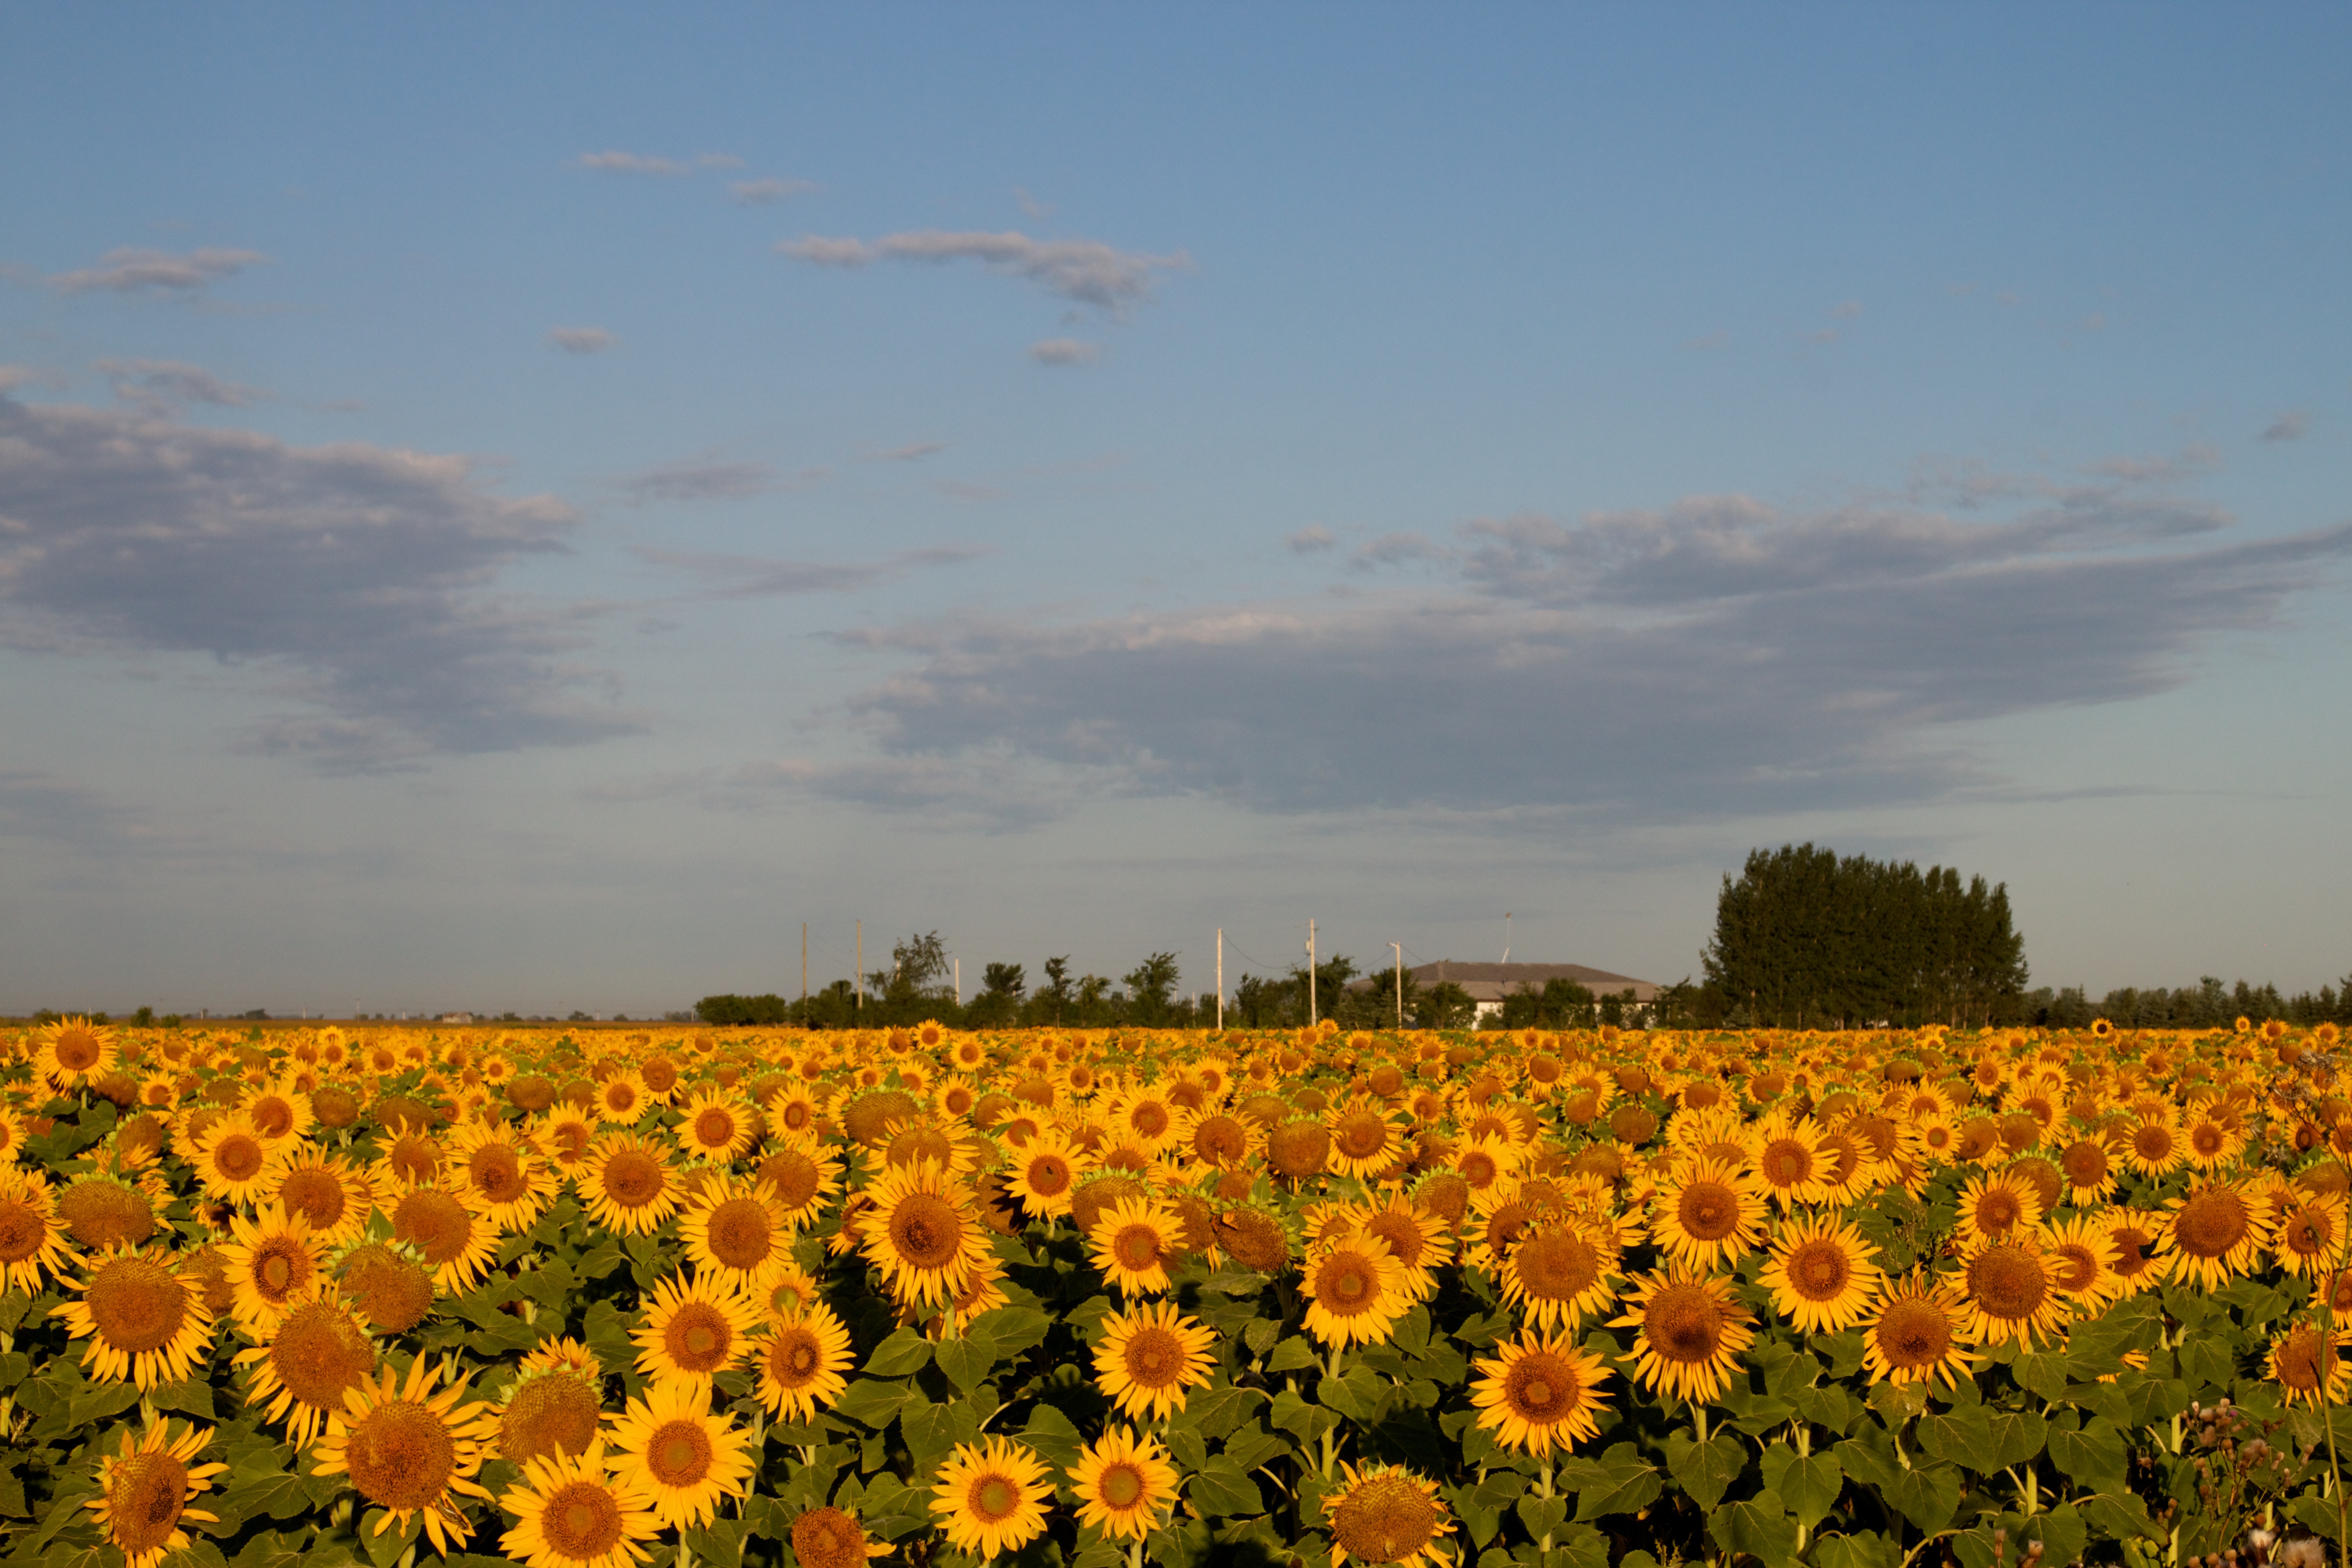
plant, sky, sunset, field, meadow, prairie, flower, agriculture, plain, sunflower, day, pwpartlycloudy, odyssey, rural area, flowering plant, daisy family, grass family, land plant